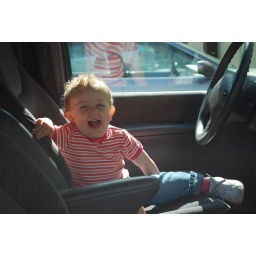
While the older kids were riding their bikes Lydia climbed in the van to listen to the music.